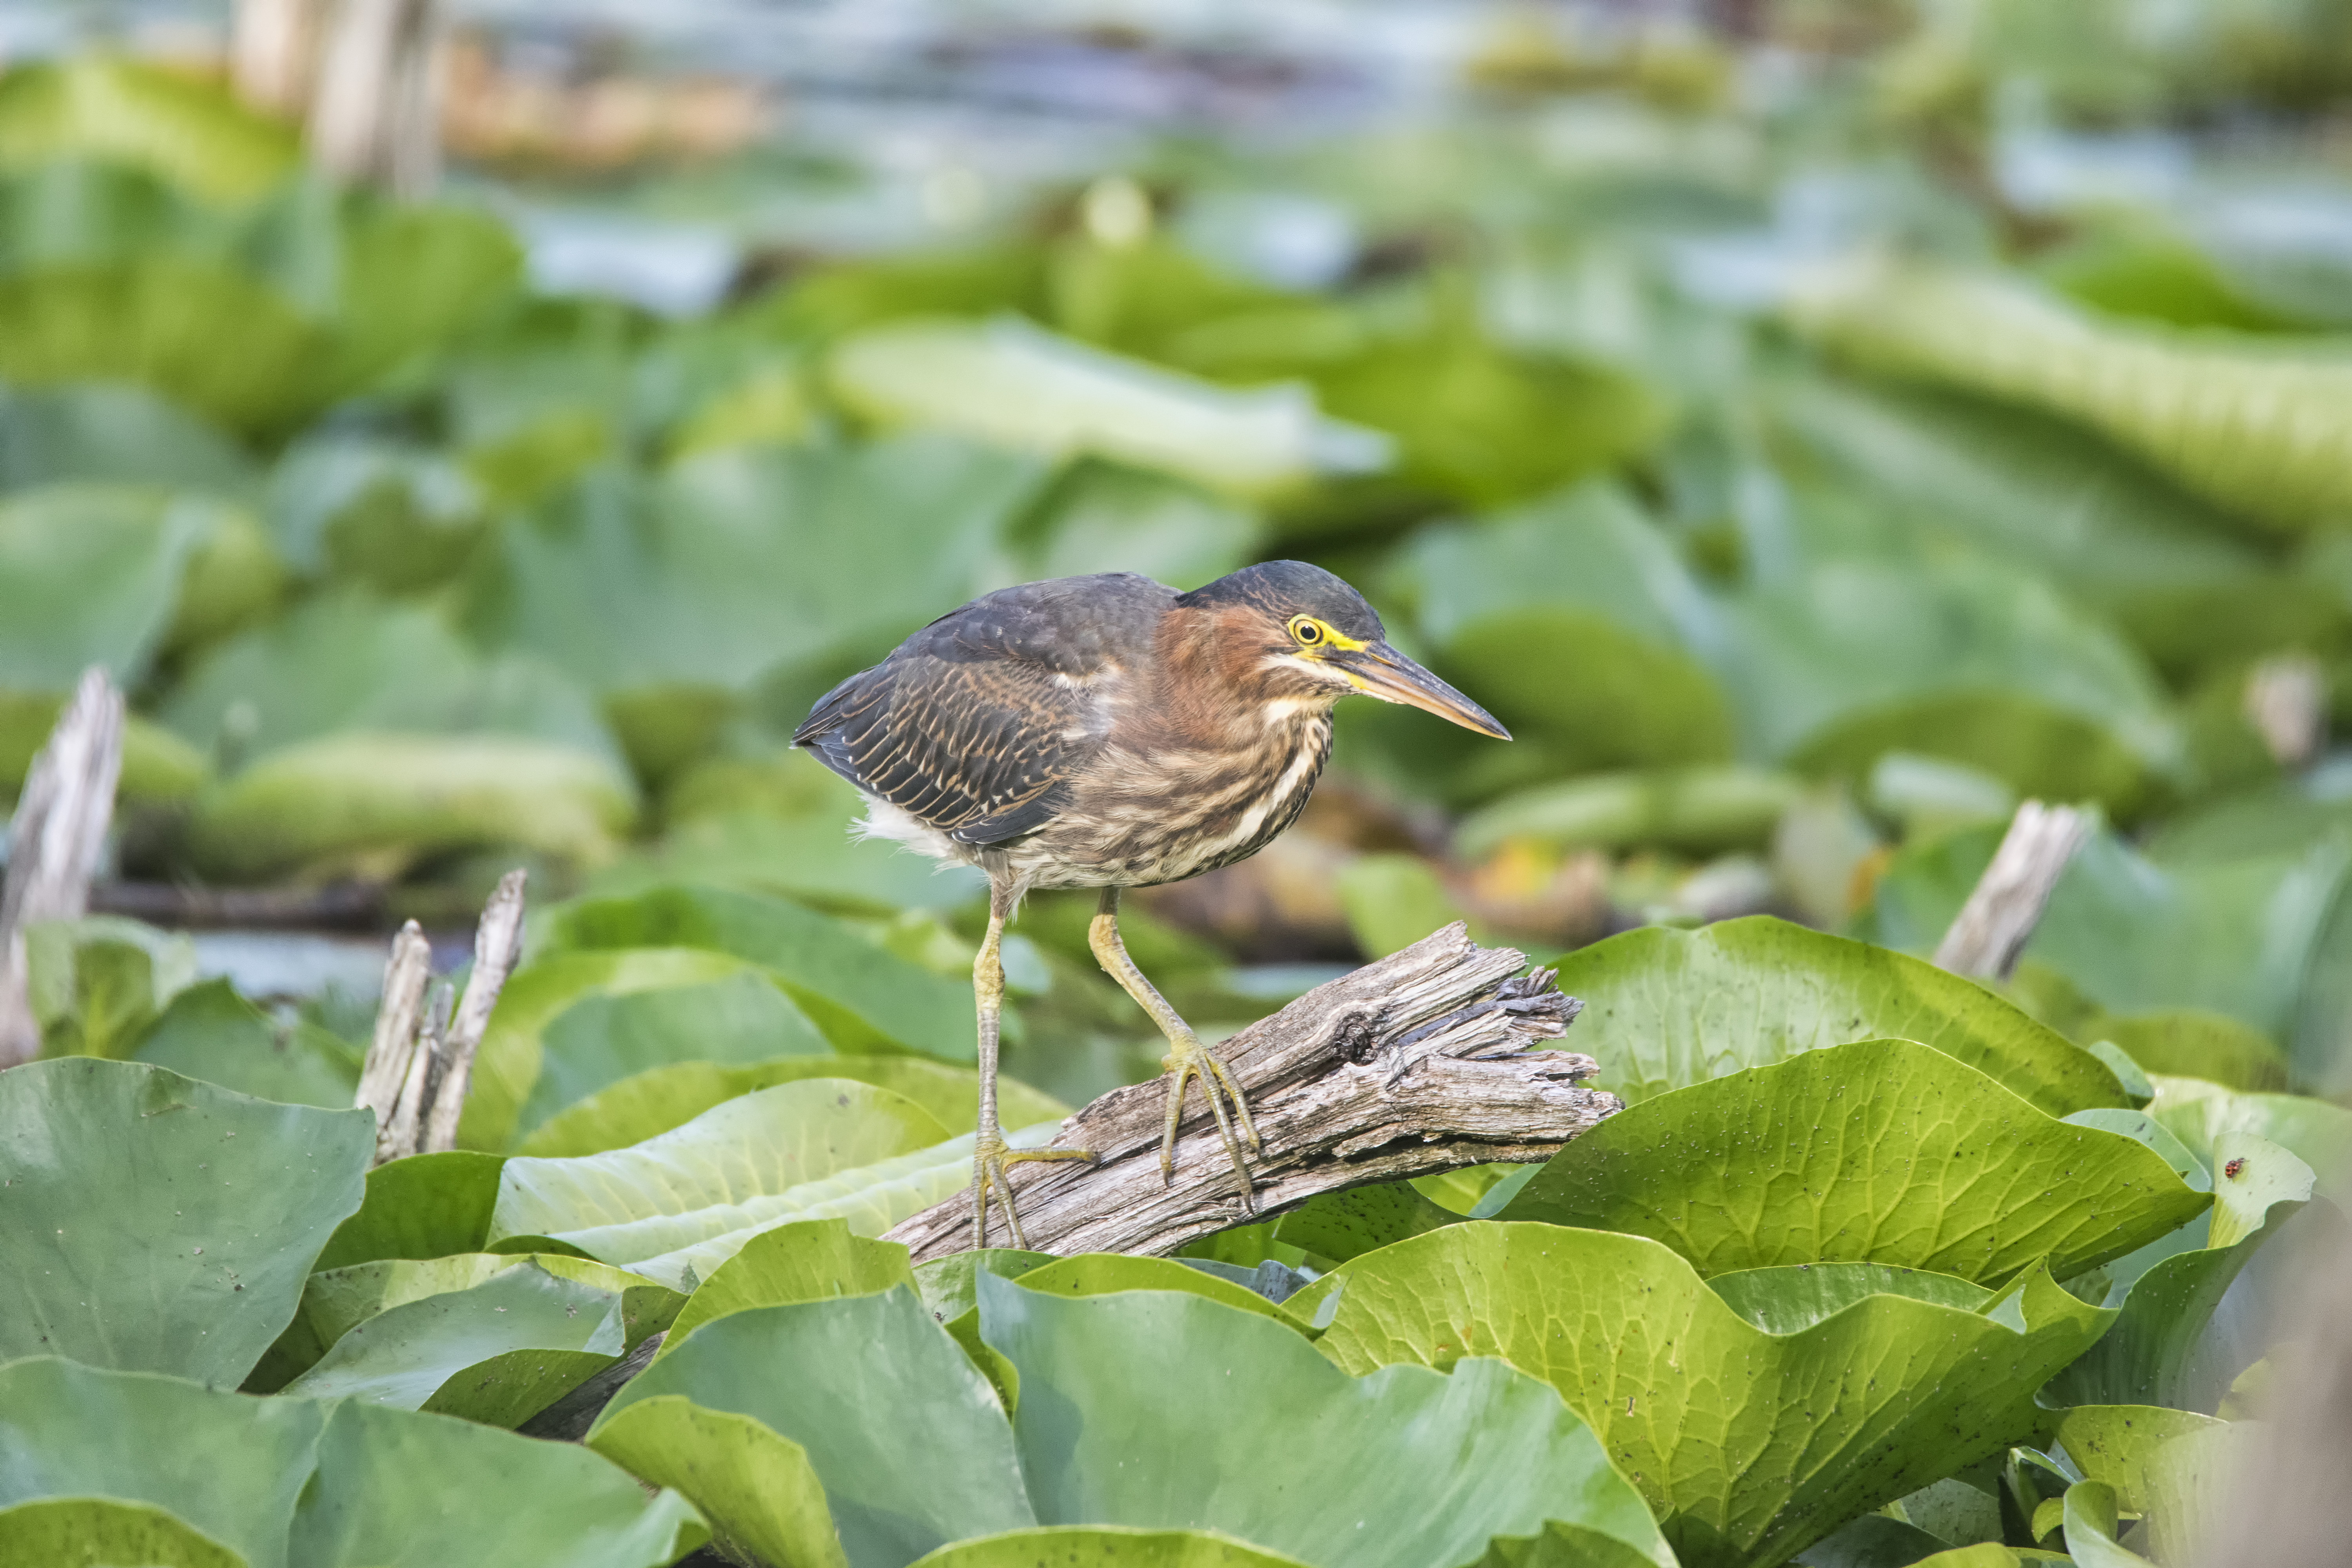
nature, bird, leaf, flower, wildlife, green, beak, botany, garden, flora, fauna, canada, vertebrate, vert, sparrow, quebec, heron, sherbrooke, oiseau, wren, perching bird